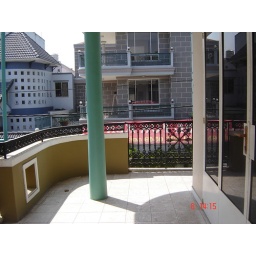
balcony in 1 floor